Barometer

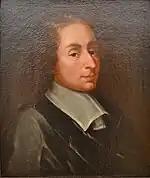
Blaise Pascal

Because of rumors circulating in Torricelli's gossipy Italian neighborhood, which included that he was engaged in some form of sorcery or witchcraft, Torricelli realized he had to keep his experiment secret to avoid the risk of being arrested. He needed to use a liquid that was heavier than water, and from his previous association and suggestions by Galileo, he deduced that by using mercury, a shorter tube could be used. With mercury, which is about 14 times denser than water, a tube only 80 cm was now needed, not 10.5 m. Furthermore, Torricelli demonstrated that atmospheric pressure could support a column of mercury approximately 30 inches high.